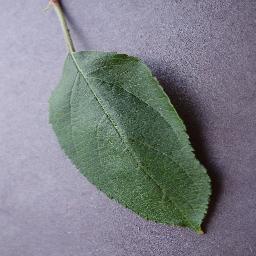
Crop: apple
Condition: healthy